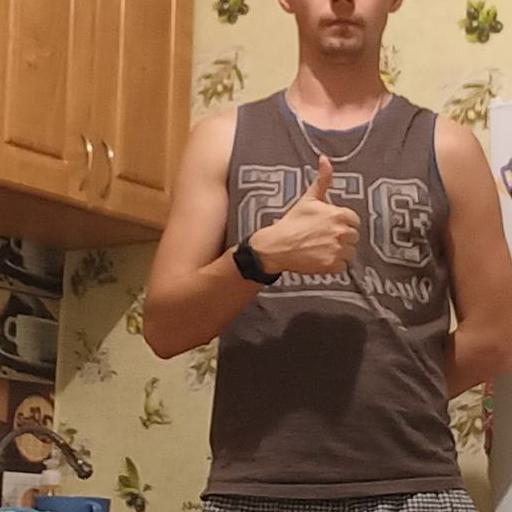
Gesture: like